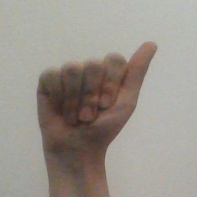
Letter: dhad